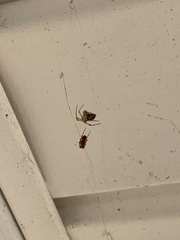
Species: Parasteatoda_tepidariorum